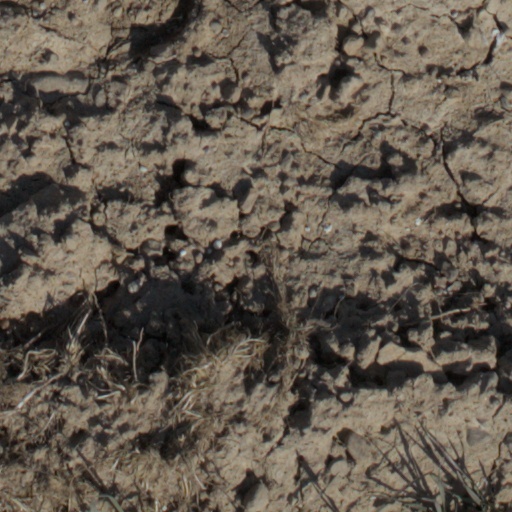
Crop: wheat